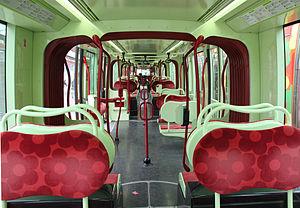
La ligne 2 du tramway de Montpellier, est en service depuis le samedi 16 décembre 2006. Longue de 17,5 km, elle relie les communes de Jacou, Castelnau-le-Lez au nord-est, Montpellier au centre et Saint-Jean-de-Védas au sud-ouest. Elle se parcourt en 43 minutes d'un terminus à l'autre.